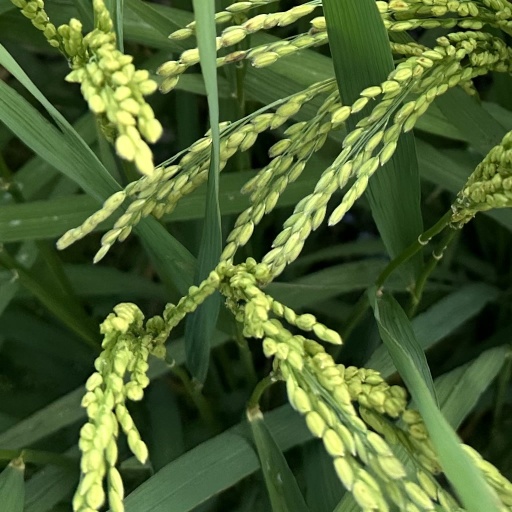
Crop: rice